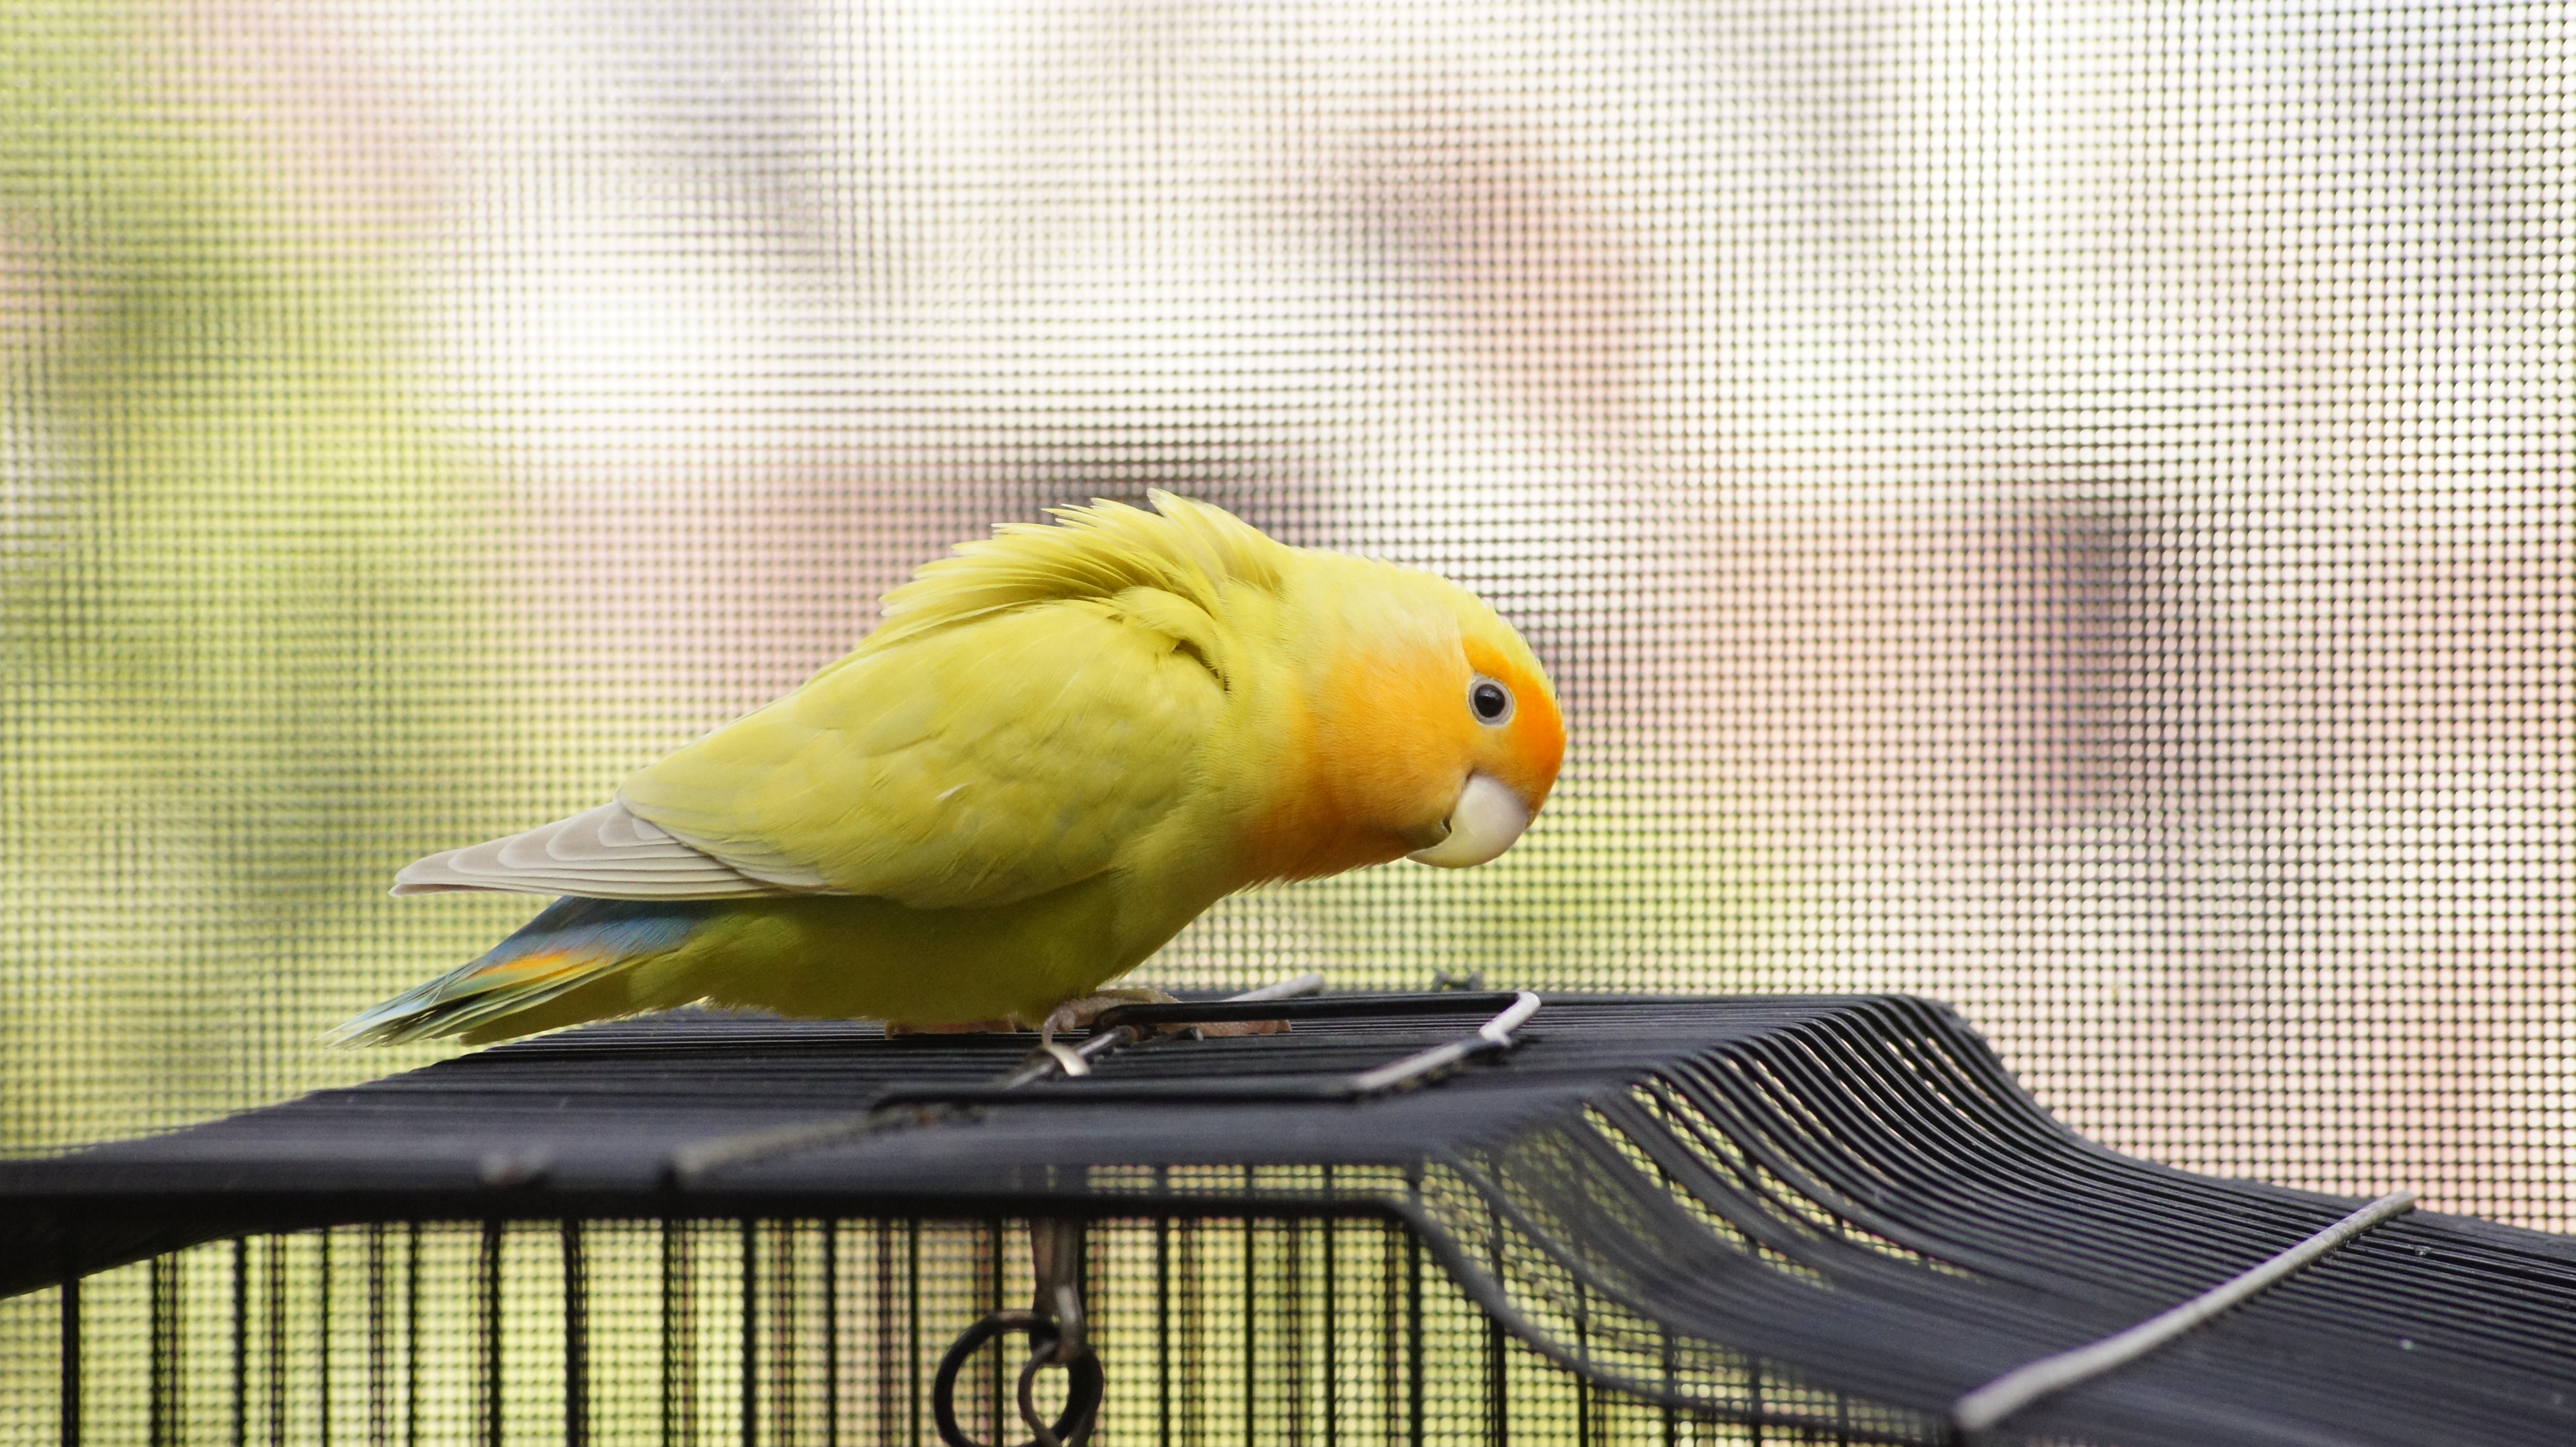
bird, vertebrate, parrot, beak, Pet supply, feather, parakeet, mesh, tail, songbird, wing, cage, perching bird, wildlife, animal shelter, terrestrial animal, fence, landscape